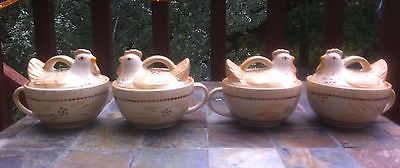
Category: mug